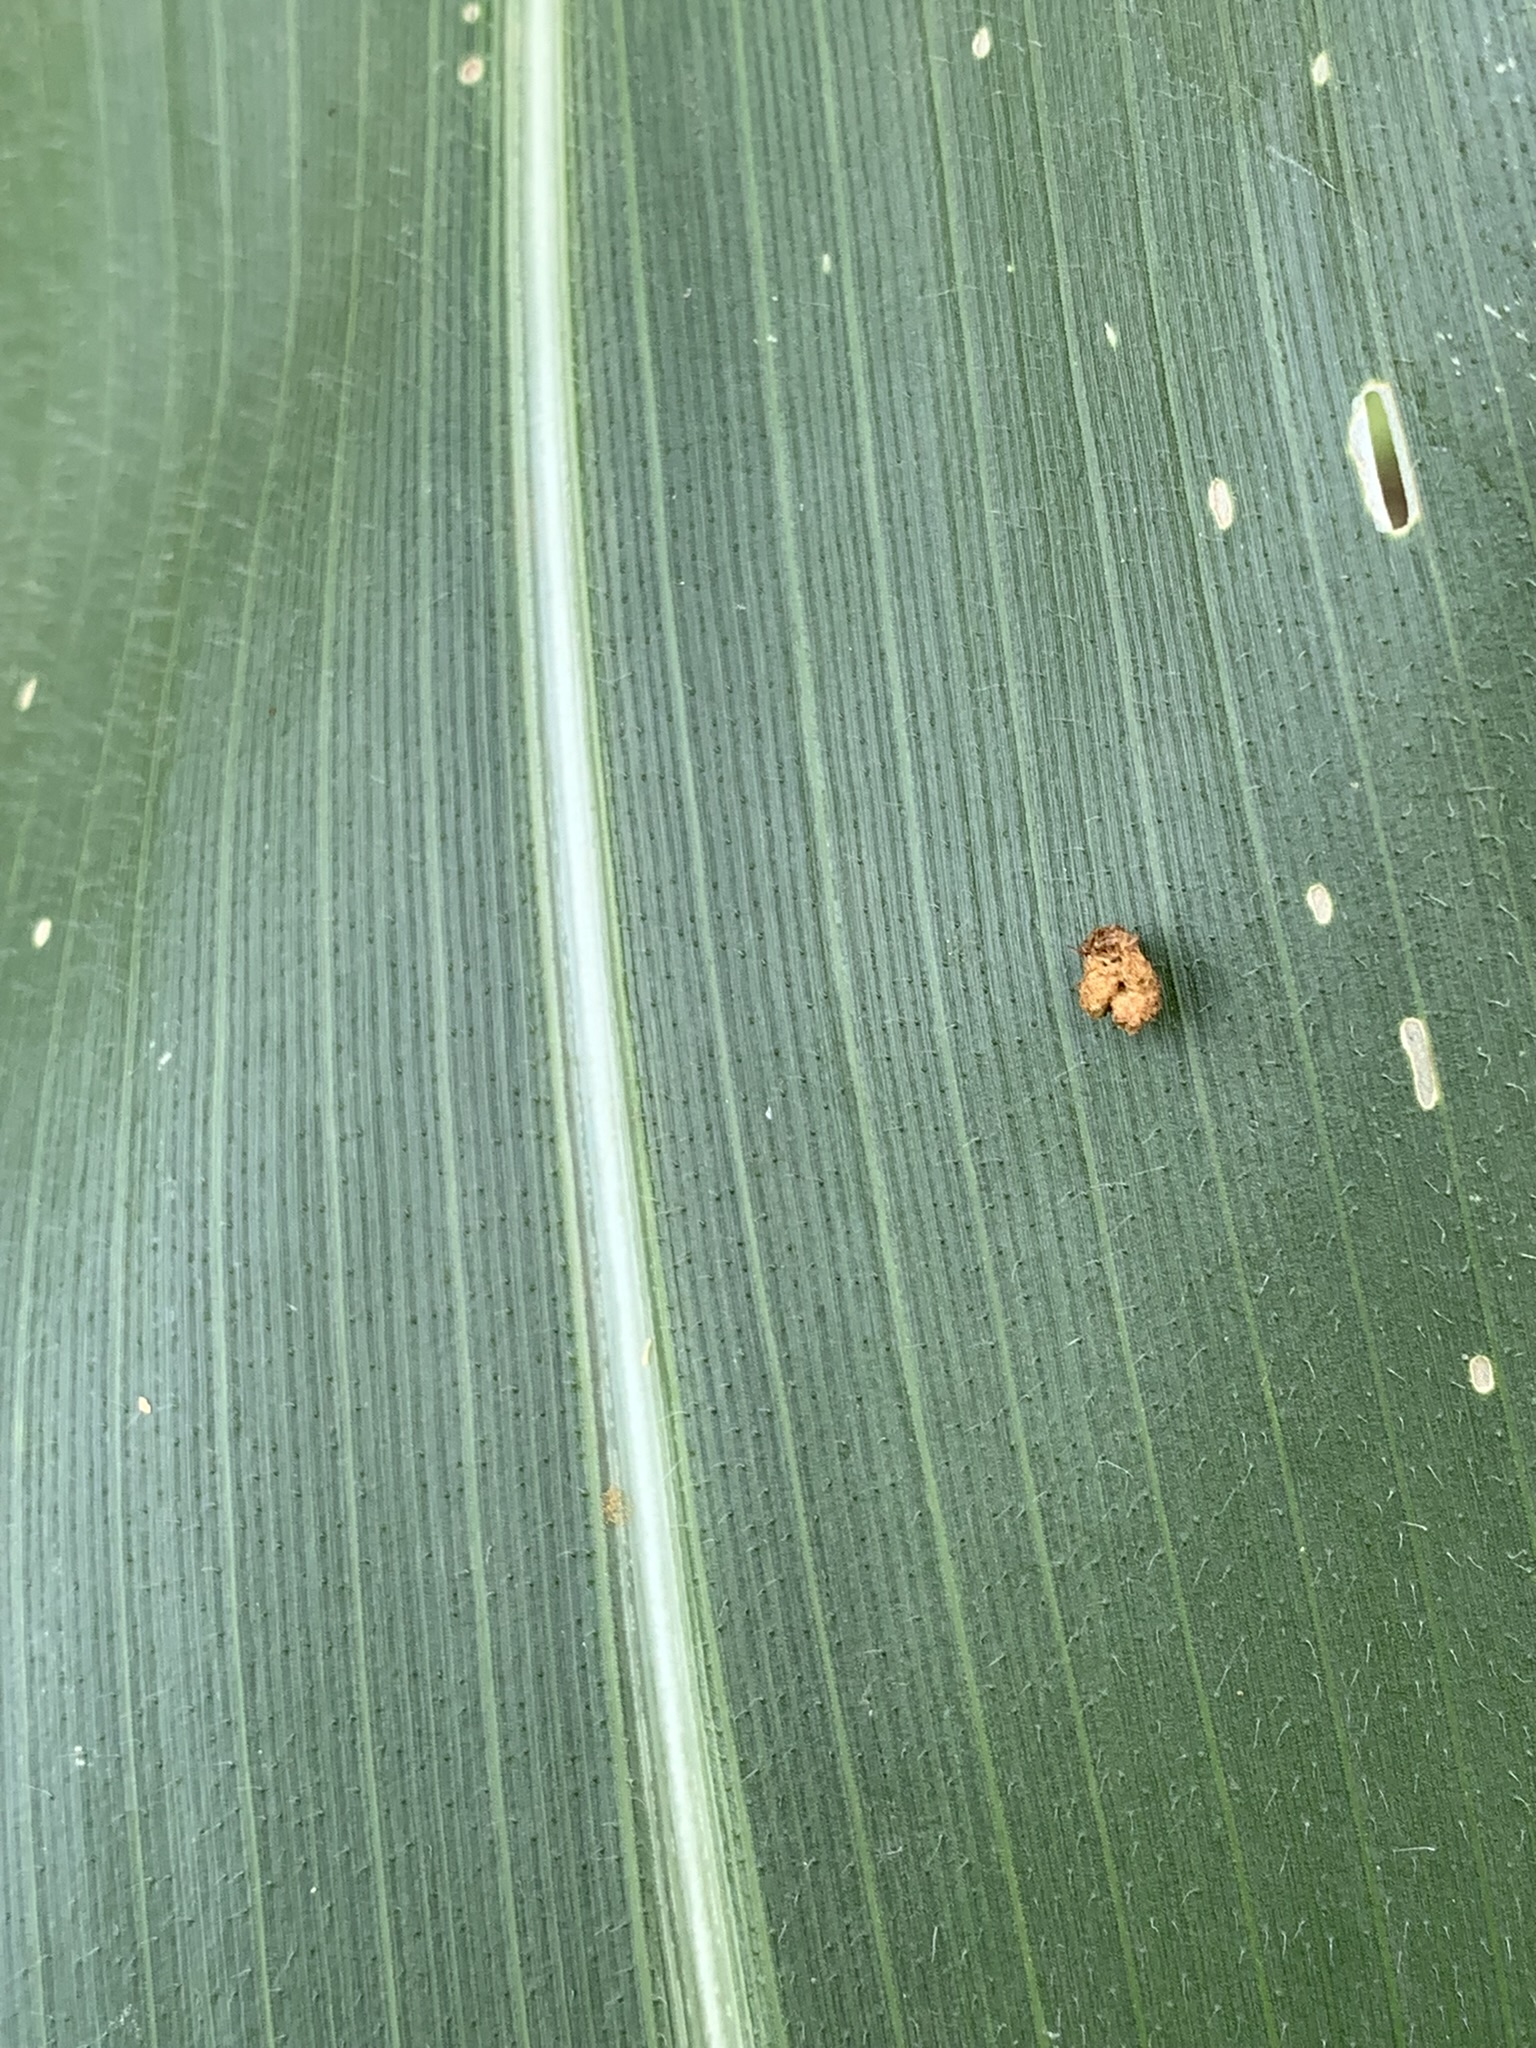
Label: Healthy